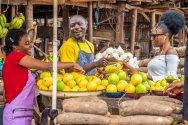
Eneo la soko ambapo mwanamme mmoja anauza matunda na mboga. Ametabasamu kwa mteja mwanamke na mwanamke mwingine yuko upende wa pili. Kuna matunda mengi ya manjano yakiwa yamepangwa juu ya meza labda maembe au machungwa.